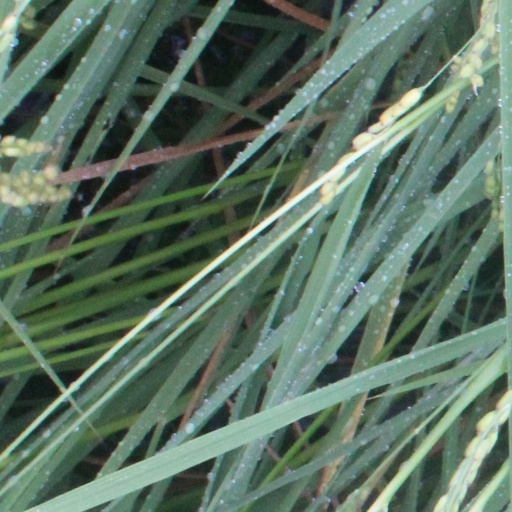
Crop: rice